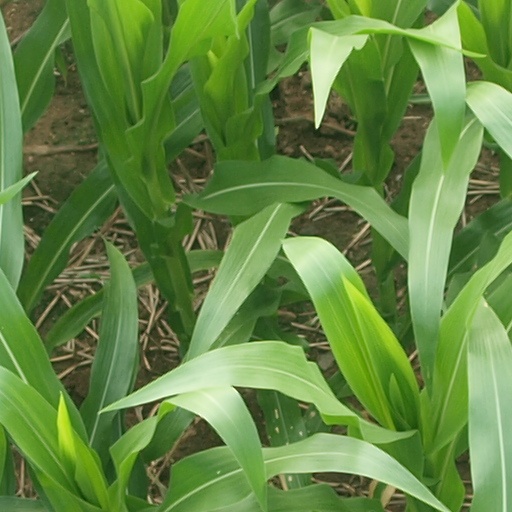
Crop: maize; corn